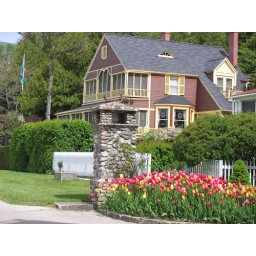
I started walking up the hill by the hotel. Loved the flowers and the quain look of all the houses.